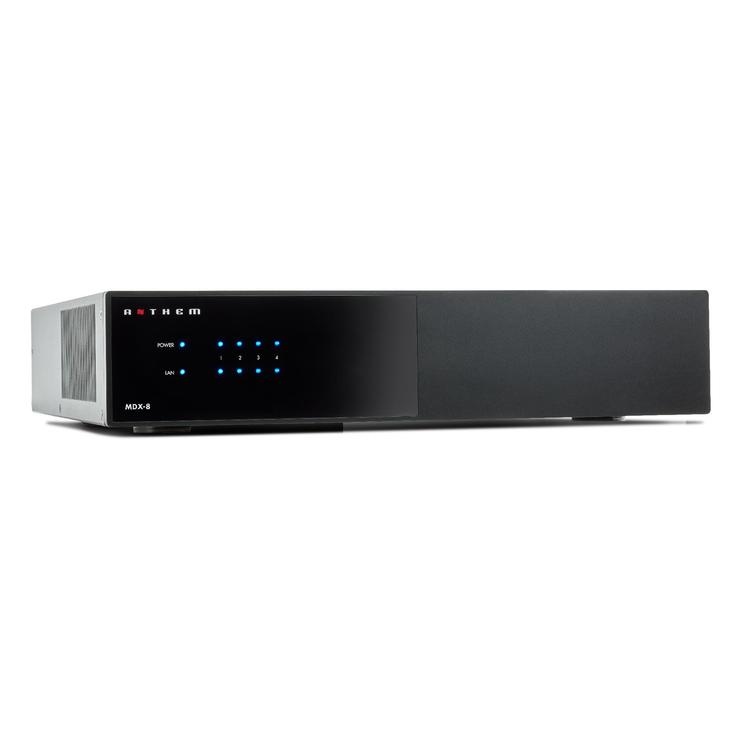
Anthem MDX8 | Amplificateur 8 canaux 4 zones et plus - Noir
Amplificateur Anthem MDX8 | 4 ou 8 canaux d'amplification Ultra-Class-D - 60 Watts (8 Ohms) / 120 Watts (4 Ohms) - Connexion caisson de graves indépendante - Pontage jusqu'à 200W pour les caisson de graves - Connexion pass-through - Sortie communication numérique
Brand: Anthem
Category: Electronics > Audio > Audio Components > Audio Amplifiers